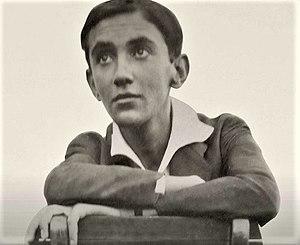
Roberto Bazlen, également appelé Bobi Bazlen, né le 10 juin 1902 à Trieste et mort à Milan le 27 juillet 1965, est un critique littéraire et un écrivain italien.
Leonor Fini, pseudonyme d’Eleonor Fini, née à Buenos Aires le 30 août 1908 et morte à Paris le 18 janvier 1996, est une artiste peintre surréaliste, graveuse, lithographe, décoratrice de théâtre et écrivaine française d'origine italienne.